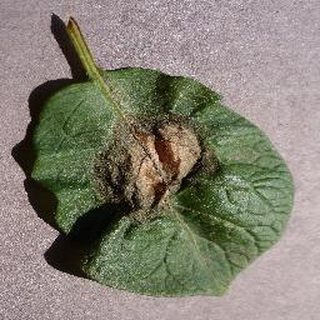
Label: potato_late_blight